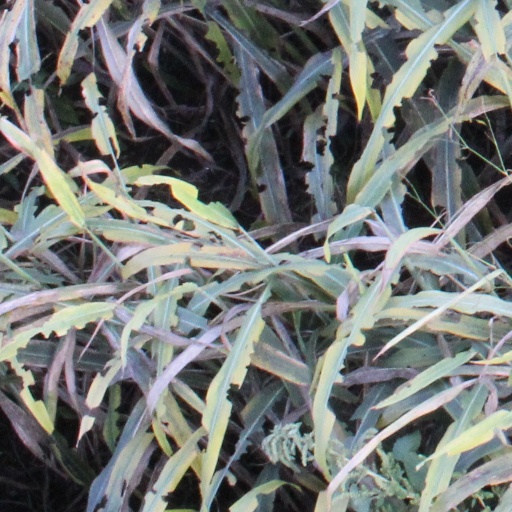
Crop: sorghum